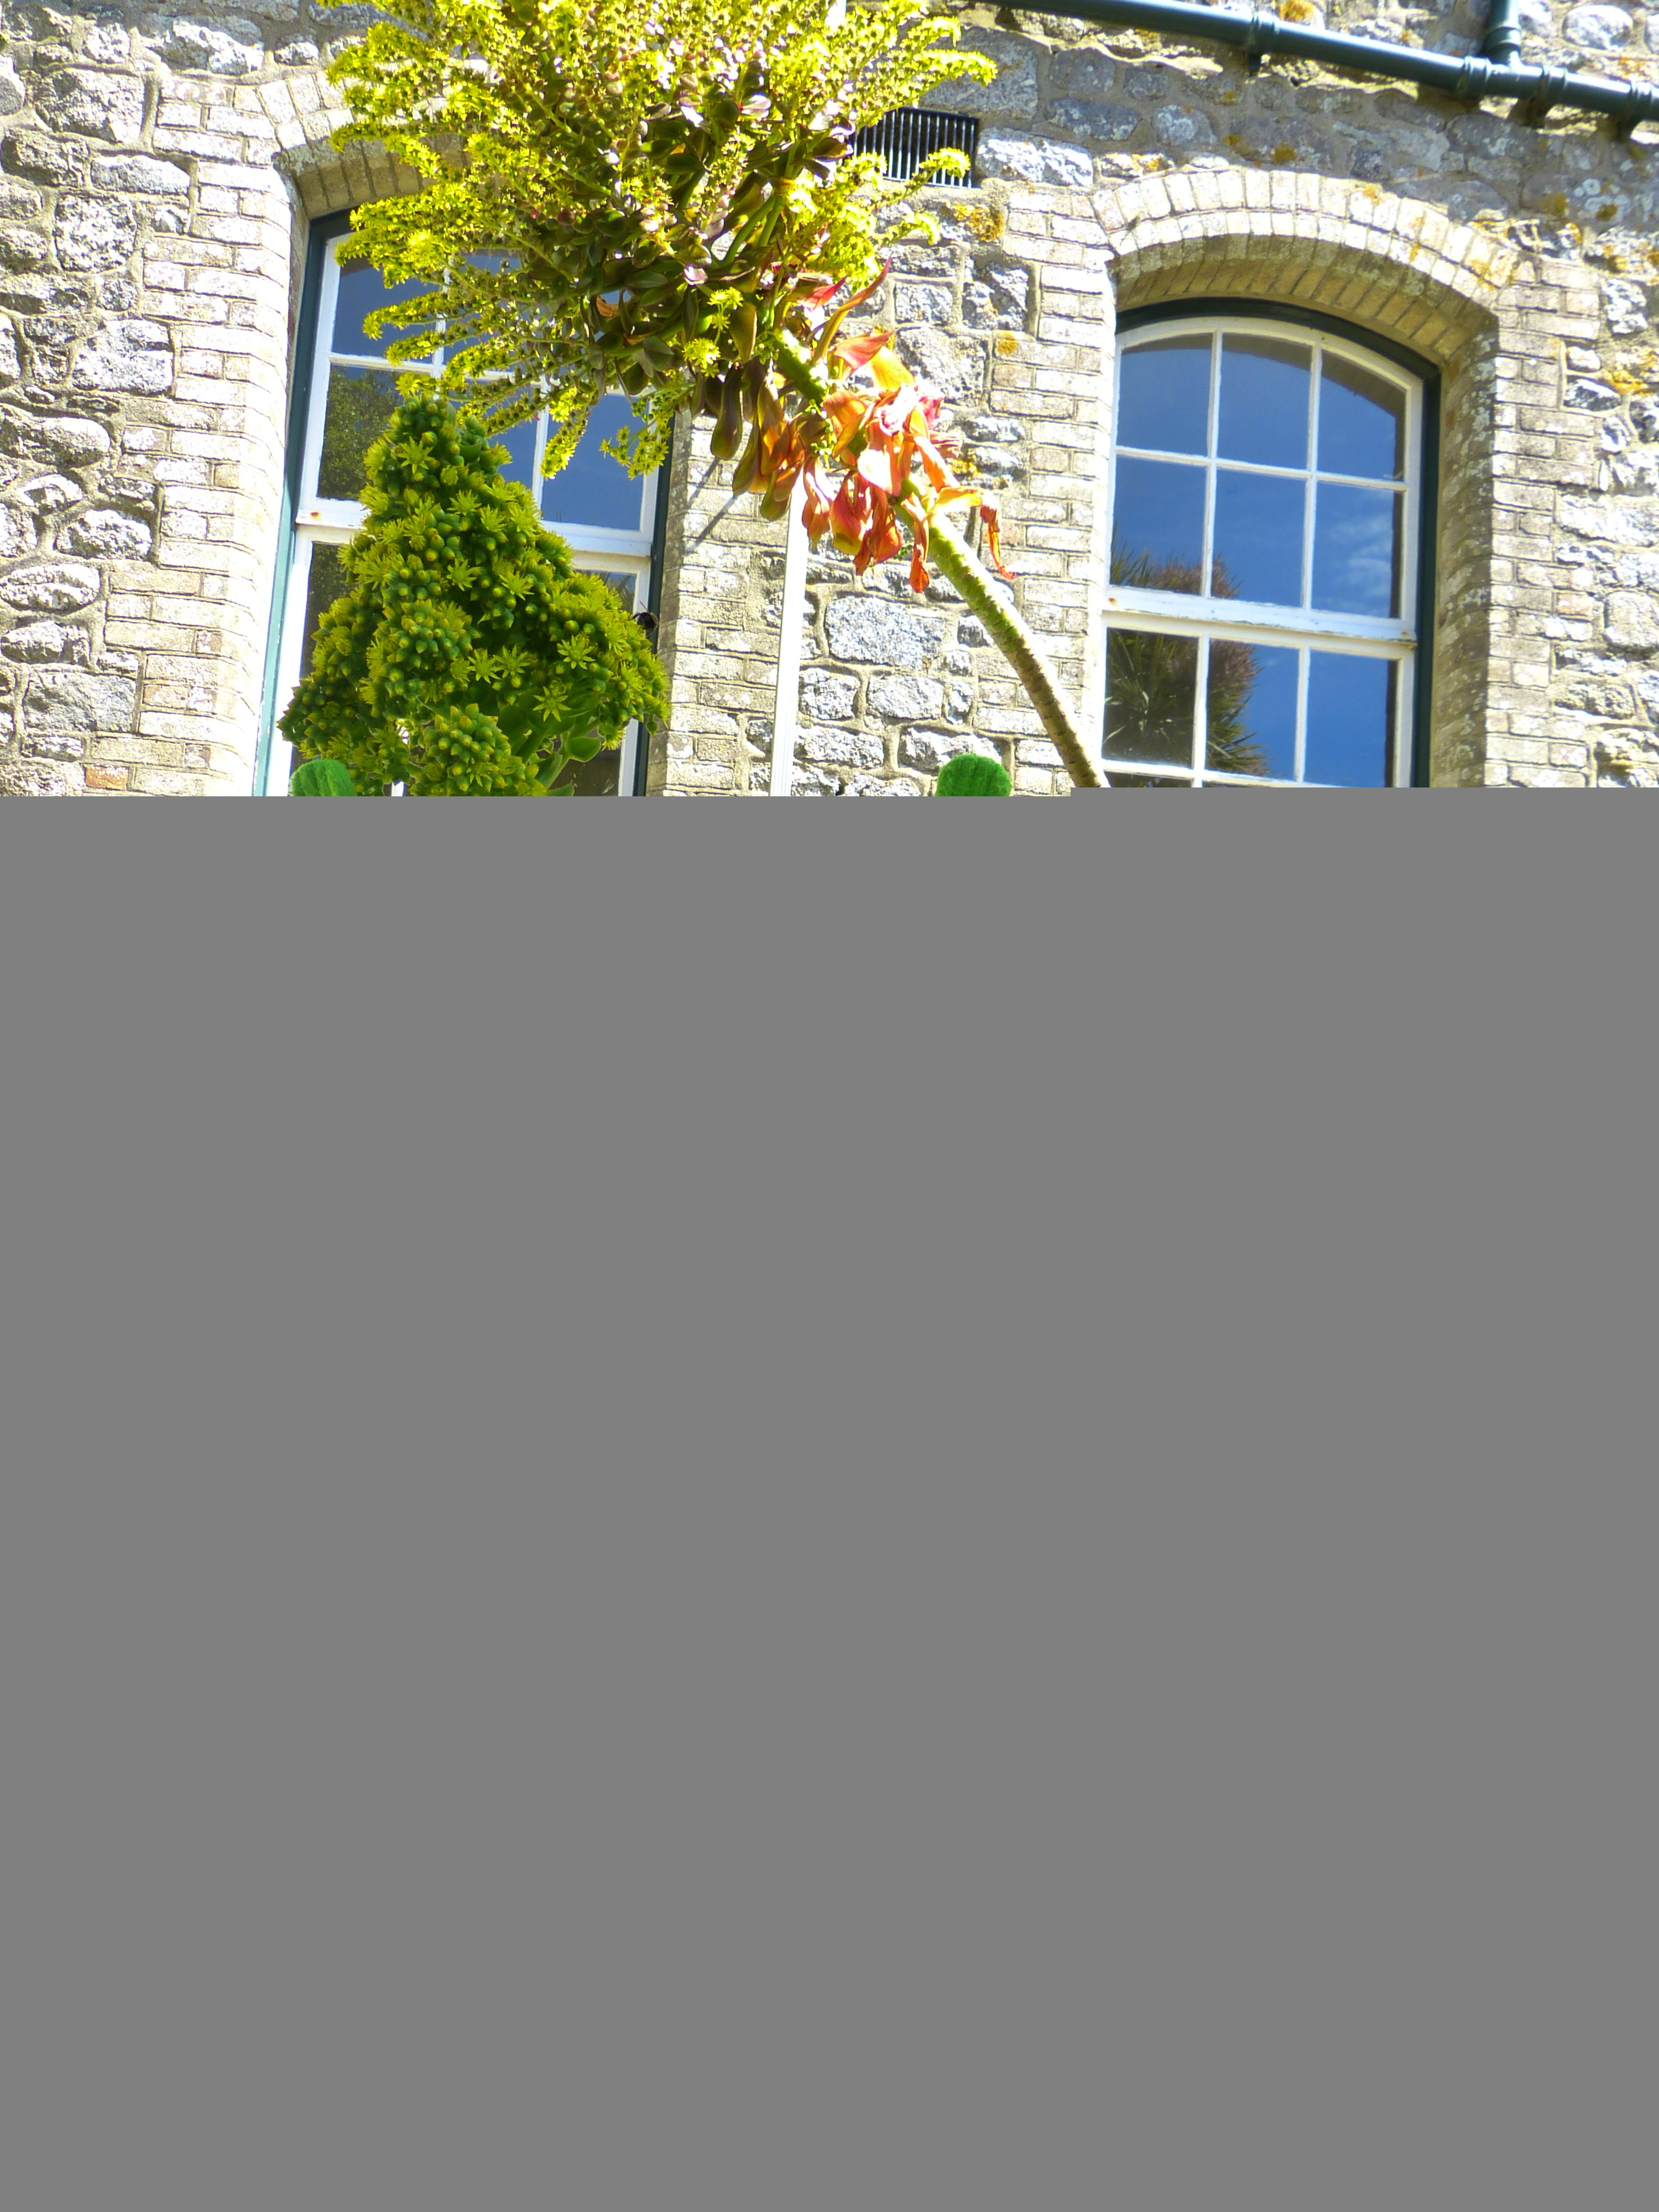
tree, nature, blossom, lawn, flower, bloom, green, succulent, frog, garden, large, yard, kermit, gardener, look forward, thick sheet greenhouse, echeveria glauca